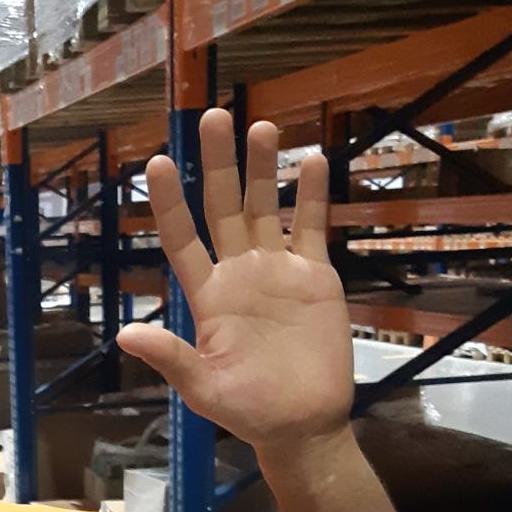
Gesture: palm